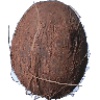
Label: Cocos 1